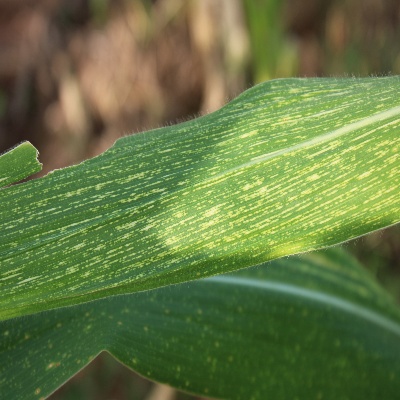
Crop: Maize
Condition: streak virus